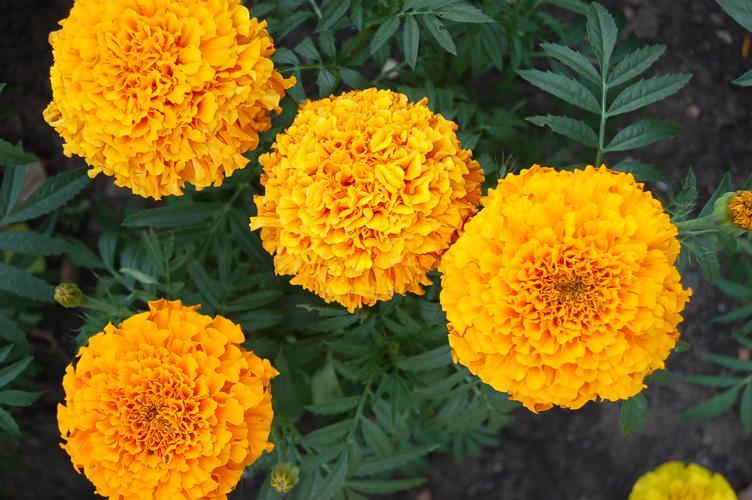
Label: marigold